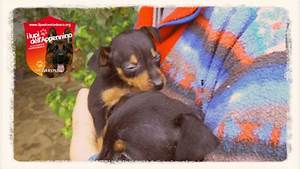
Label: cane